Cycling in Leeds

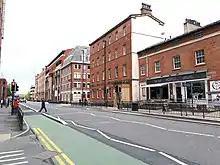
Cycle lane on Wellington Street, Leeds

West Yorkshire Metro proposed a 23 km "cycle superhighway" linking the city centres of Leeds and Bradford via Pudsey, with another route between Leeds City Centre and Shipley while both western routes would be linked to an eastern route linking Leeds City Centre with Seacroft, Swarcliffe and Cross Gates using the A64 as its artery. Work began on the scheme in 2015 with the main East-West artery being completed in 2017.